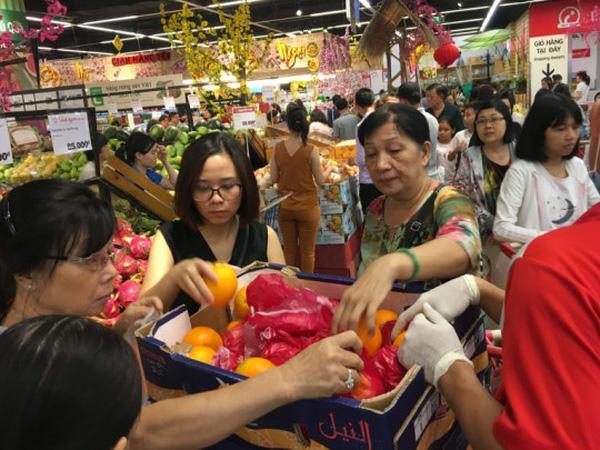
loại trái cây nào đang được lấy bởi người phụ nữ mặc áo đen có đeo kính là trái cam